Adam Thoroughgood

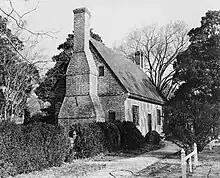
Adam Thoroughgood House, ca. 1719, built by Adam’s great-grandson, Argall Thoroughgood and his wife, Susannah.

Adam Thoroughgood [Thorowgood] (1604–1640) was a colonist and community leader in the Virginia Colony who helped settle the Virginia counties of Elizabeth City, Lower Norfolk and Princess Anne, the latter, known today as the independent city of Virginia Beach.